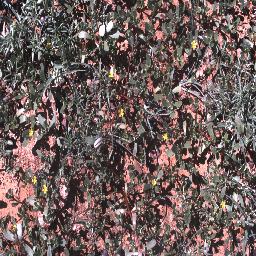
Label: negative